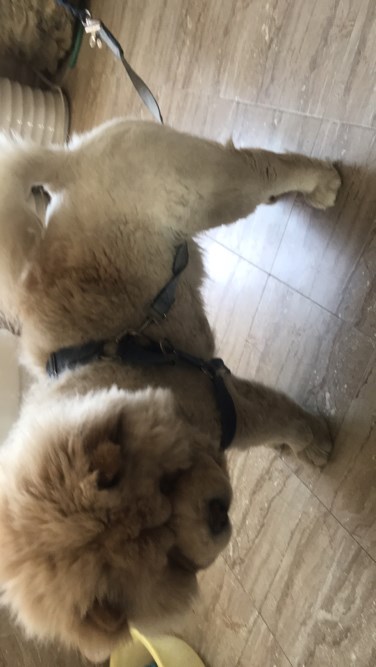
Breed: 329-n000119-chow